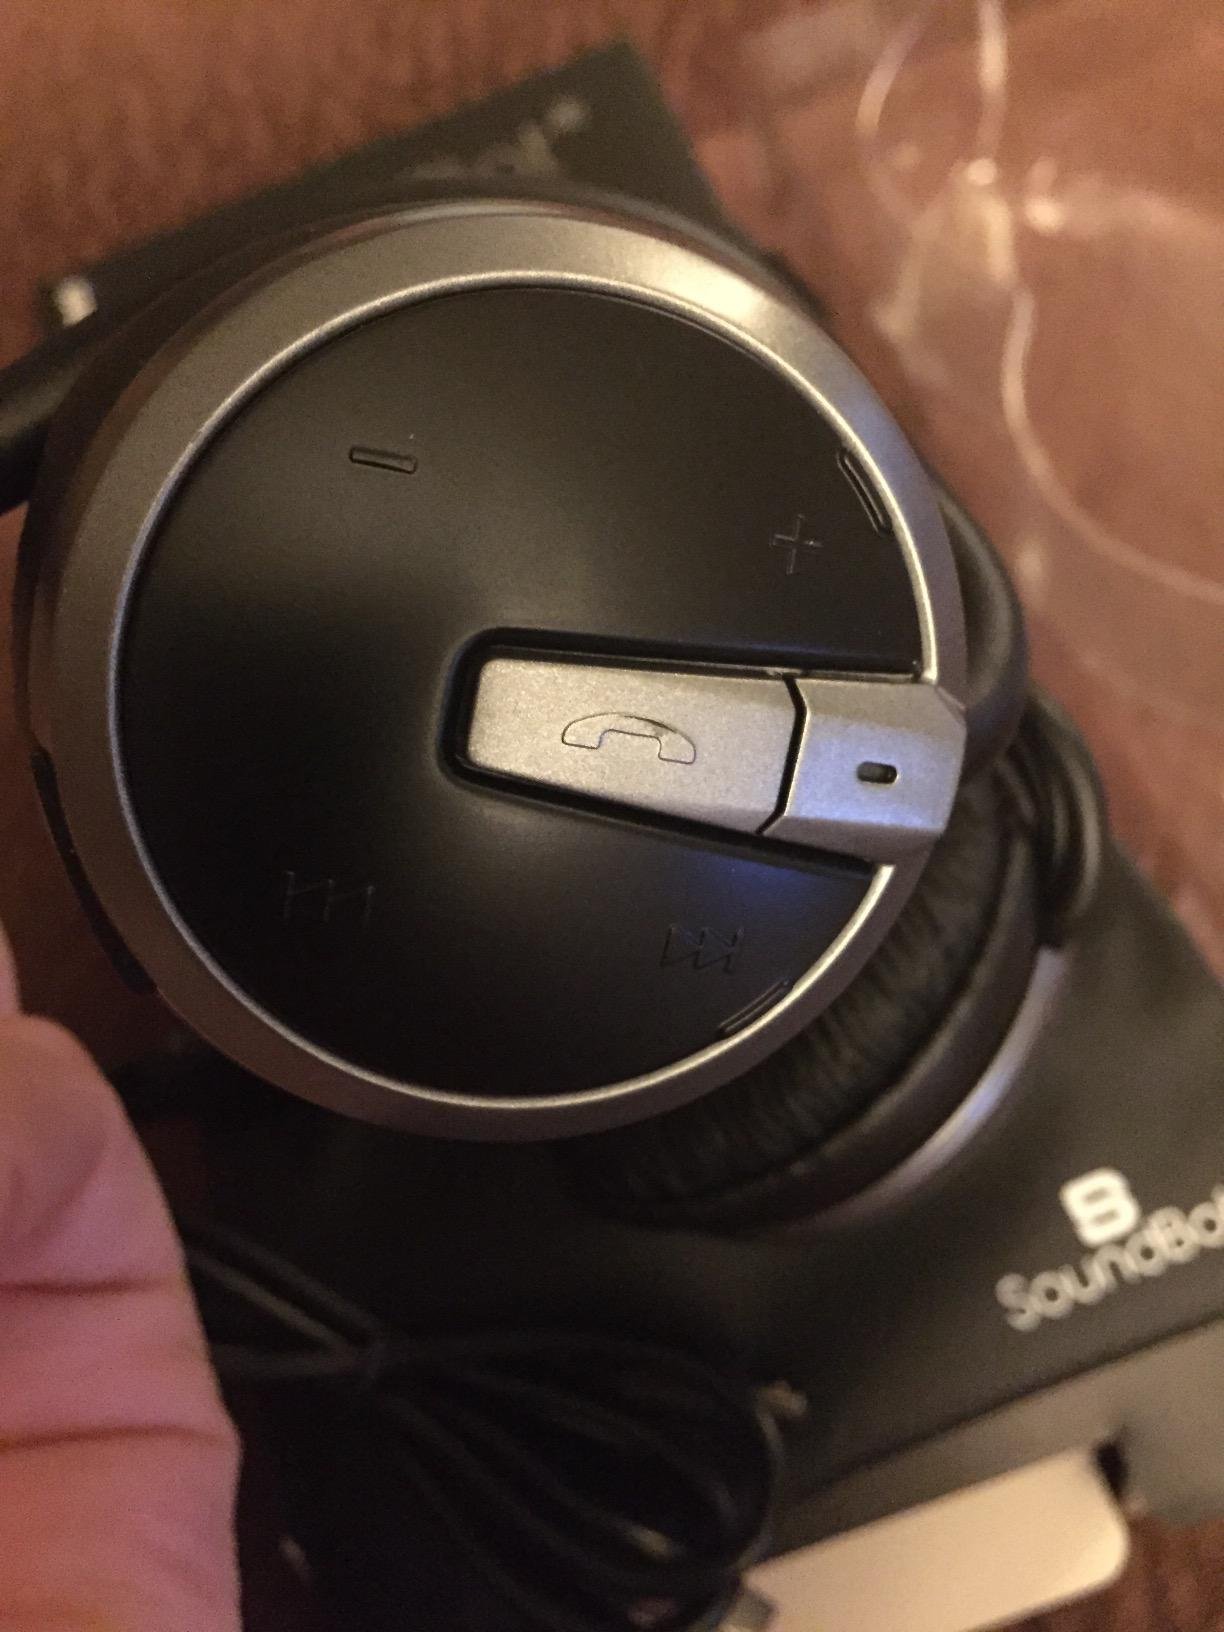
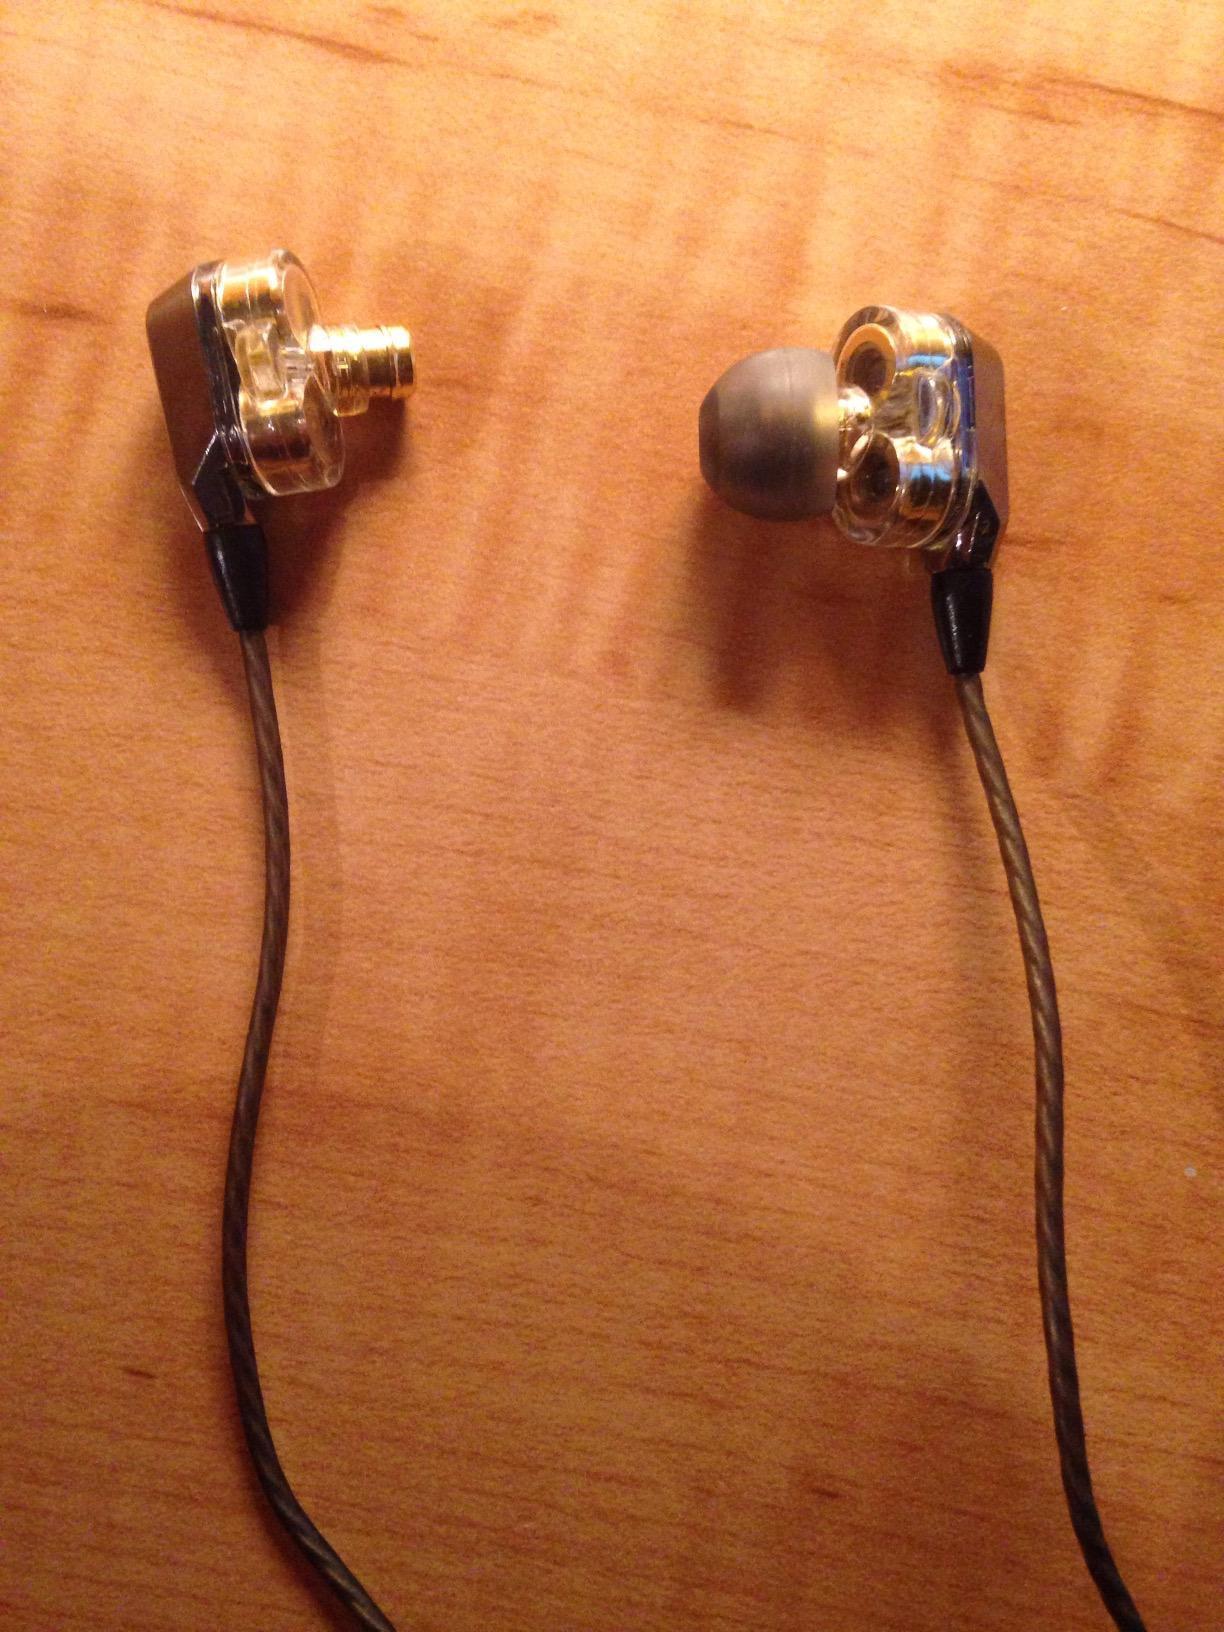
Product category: headphones
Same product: no